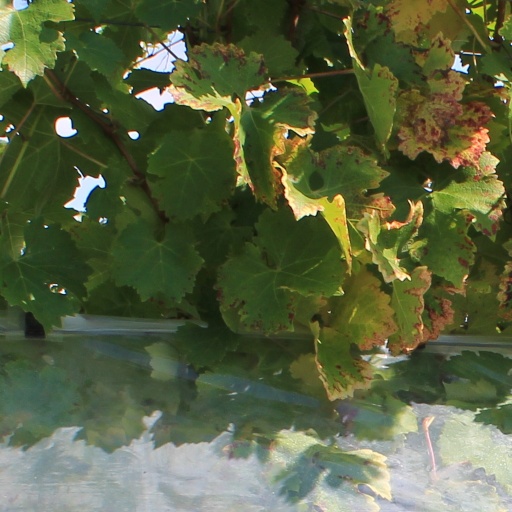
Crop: grape